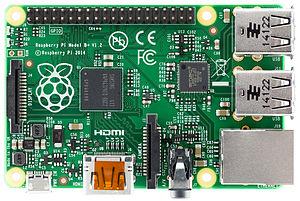
Le Raspberry Pi est un nano-ordinateur monocarte à processeur ARM conçu par des professeurs du département informatique de l'université de Cambridge dans le cadre de la fondation Raspberry Pi.